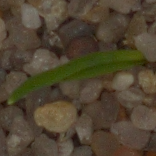
Label: common_wheat